2021 Boston City Council election

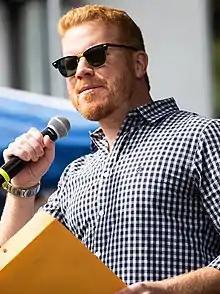
Matt O'Malley, acting council president at the time of the election

Two of the four incumbents did not seek re-election. Michelle Wu, who joined the city council in 2014, announced on September 15, 2020, that she would run in the mayoral election. Annissa Essaibi George, who joined the city council in 2016, announced on January 27, 2021, that she would run in the mayoral election. Incumbent councillors Michael F. Flaherty, who joined the city council in 2014, and Julia Mejia, who won election to the city council by one vote in the 2019 election, ran for reelection.